Frazier History Museum

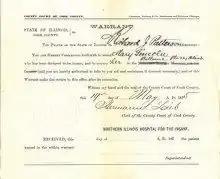

Artifacts of the American Civil War include the First National Confederate Flag, which was likely carried into the Battle of Seven Pines.